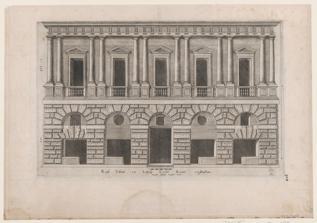
Building: Palazzo Caprini
Country: Italy
Year built: 1510
Destroyed palazzo in Rome, designed by Donato Bramante for Raphael Palazzo Caprini 16th-century etching published by Antoine Lafréry General information Architectural style Renaissance Location Rome , Italy Design and construction Architect(s) Donato Bramante Palazzo Caprini was a Renaissance palazzo in Rome , Italy , in the Borgo rione between Piazza Scossacavalli and via Alessandrina (also named Borgo Nuovo ). It was designed by Donato Bramante around 1510, or a few years before. It was also known as the Palazzo di Raffaello or House of Raphael, since the artist Raphael had bought it in 1517 and lived there until his death three years later, although by then he was planning to build a much larger palazzo elsewhere. In the late 16th century, the Palazzo Caprini, already decayed and crumbling, underwent a total renovation and constituted the core of the much larger Palazzo dei Convertendi . The garden house of the Palazzo Caprini was not destroyed until 1848. Palladio 's sketch The appearance of the Palazzo Caprini's main facade is known from an etching published by Antoine Lafréry and a partial sketch attributed to Andrea Palladio . It had five bays and two levels, with rustication (using stucco ) on the lower floor which, as often in Rome, was let out to shops. The upper floor had windows divided by coupled columns of the Doric order , surmounted by a complete entablature .  It was highly influential, providing a standard model for the integration of the rusticated ground floor with arched openings, characteristic of 15th-century Florentine palaces alla antica such as the Pitti Palace , with the classical orders .  The decorative inclusion of large rusticated voussoirs and keystone instead of a lintel over the flat top of the lower rectangular openings in the end shop fronts was also a device with a long future.  The apparent strength of a blind arched arcade with emphatic voussoirs on the rusticated ground storey gave reassuring support to the upper storey's paired Doric columns standing on rusticated piers , set against a smooth wall.  The many buildings providing variations of the design include Somerset House in London and the Louvre Colonnade . Notes